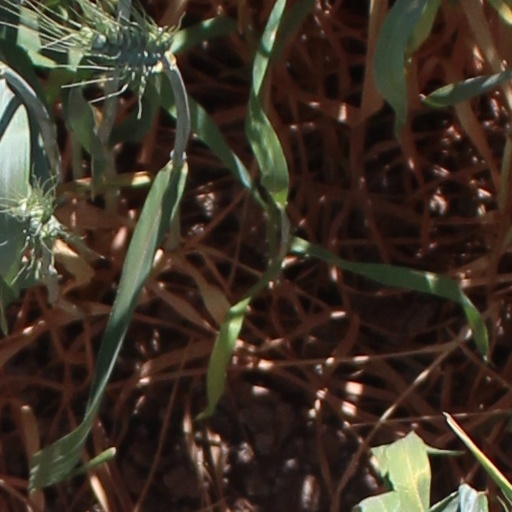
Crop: wheat